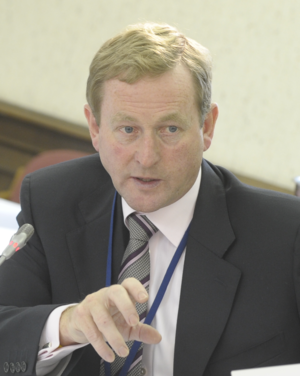
Fine Gael / Historie
Enda Kenny er partiets tidligere formand
Fine Gael ˌfʲɪnʲə ˈgeːɫ irsk Den irske familie er Irlands største politiske parti.